Taxis of London

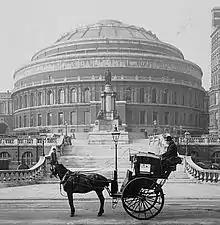
Hansom cab in 1904 outside the Royal Albert Hall, London

Shortly afterwards even lighter carriages began to be licensed: the two-wheel, single-horse cabriolets or 'cabs', which were licensed to carry no more than two passengers. Then, in 1834, the hansom cab was patented by Joseph Hansom: a jaunty single-horse, two-wheel carriage with a distinctive appearance, designed to carry passengers safely in an urban environment. The hansom cab quickly established itself as the standard two-wheel hackney carriage and remained in use into the 20th century.